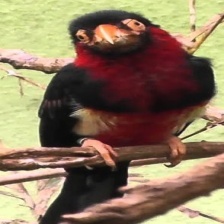
Species: BEARDED BARBET
Scientific name: LYBIUS DUBIUS